John Ball (priest)

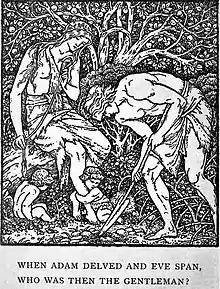
Illustration from title page to William Morris's "A Dream of John Ball" (1888)

William Morris wrote a short story called "A Dream of John Ball", which was serialised in the "Commonweal" between November 1886 and February 1887. It was published in book form in 1888.